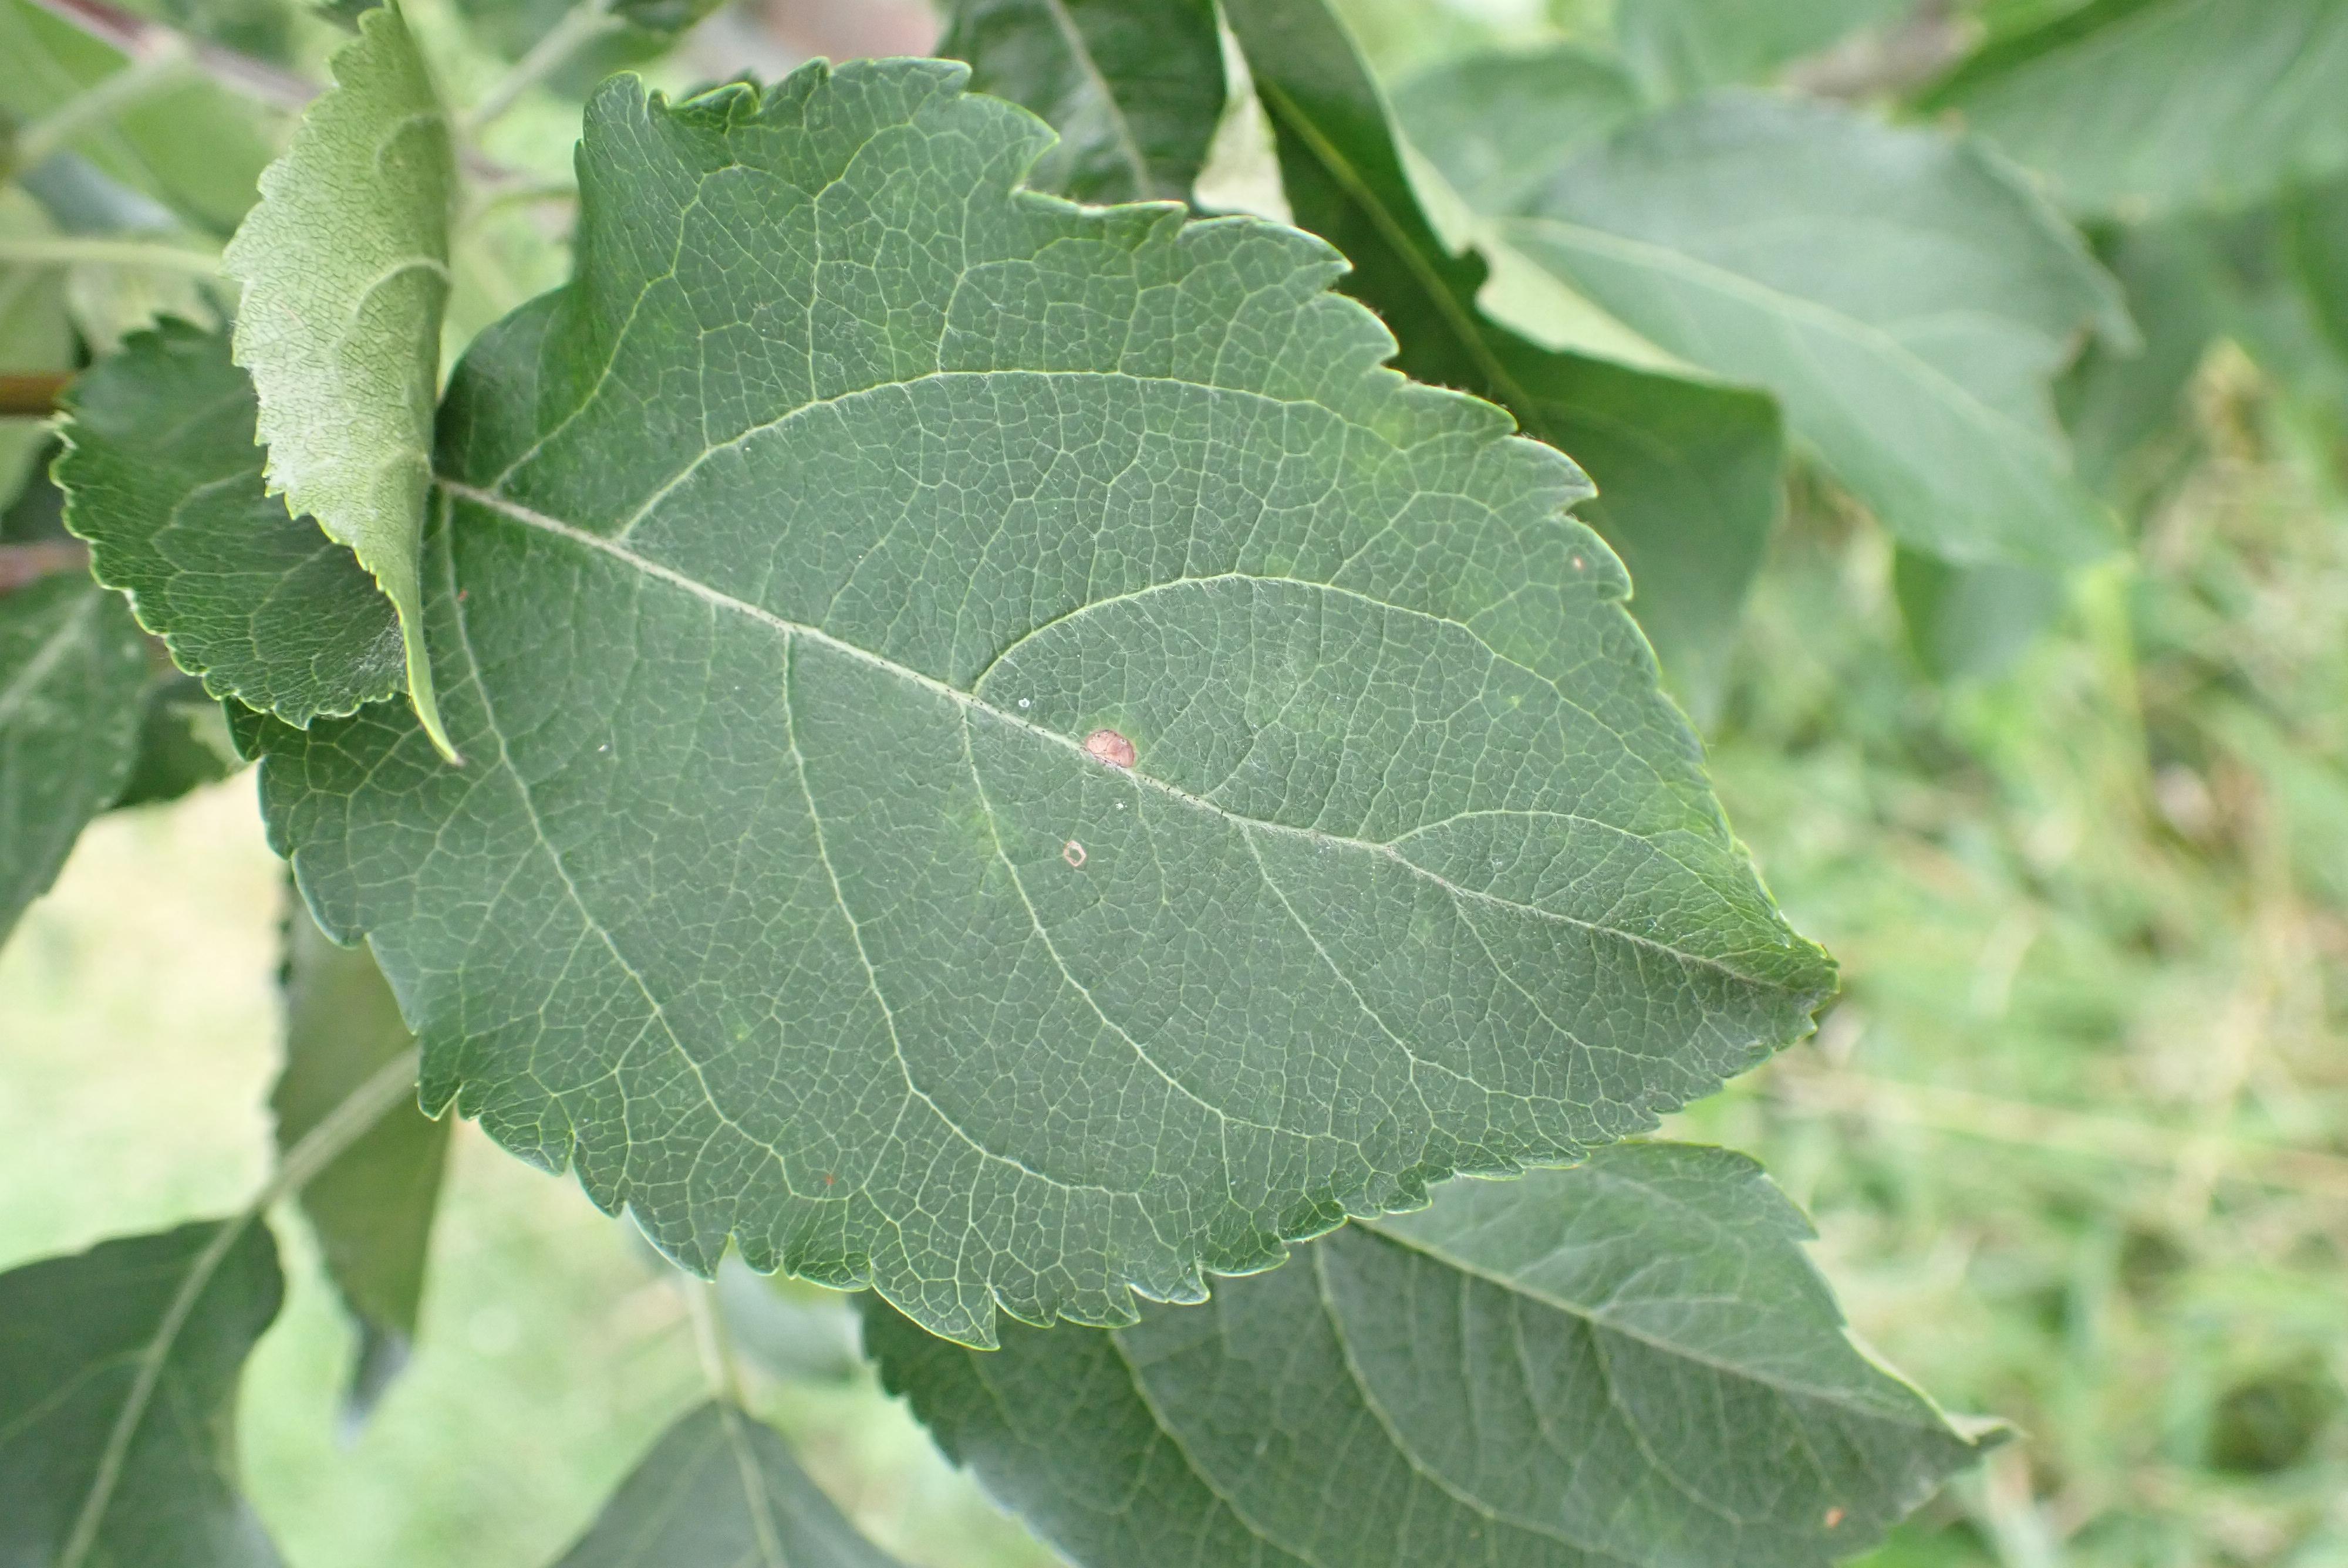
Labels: frog_eye_leaf_spot